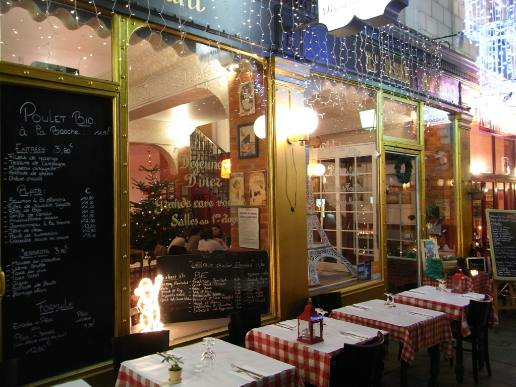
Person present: No